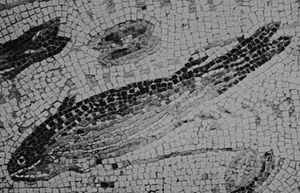
détail d'une mosaïque romain trouvée sur le site archéologique d'Alba-la-Romaine, Ardèche, France